A Court of Thorns and Roses

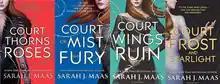

A Court of Thorns and Roses is a fantasy romance series by American author Sarah J. Maas, which follows the journey of 19-year-old Feyre Archeron after she is brought into the faerie lands of Prythian. The first book of the series, "A Court of Thorns and Roses", was released in May 2015. The series centers on Feyre's adventures across Prythian and the faerie courts, following the epic love story and fierce struggle that ensues after she enters the fae lands. There are five novels in the series, and a sixth installment, confirmed by Maas, is in the works.